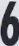
Number: 6